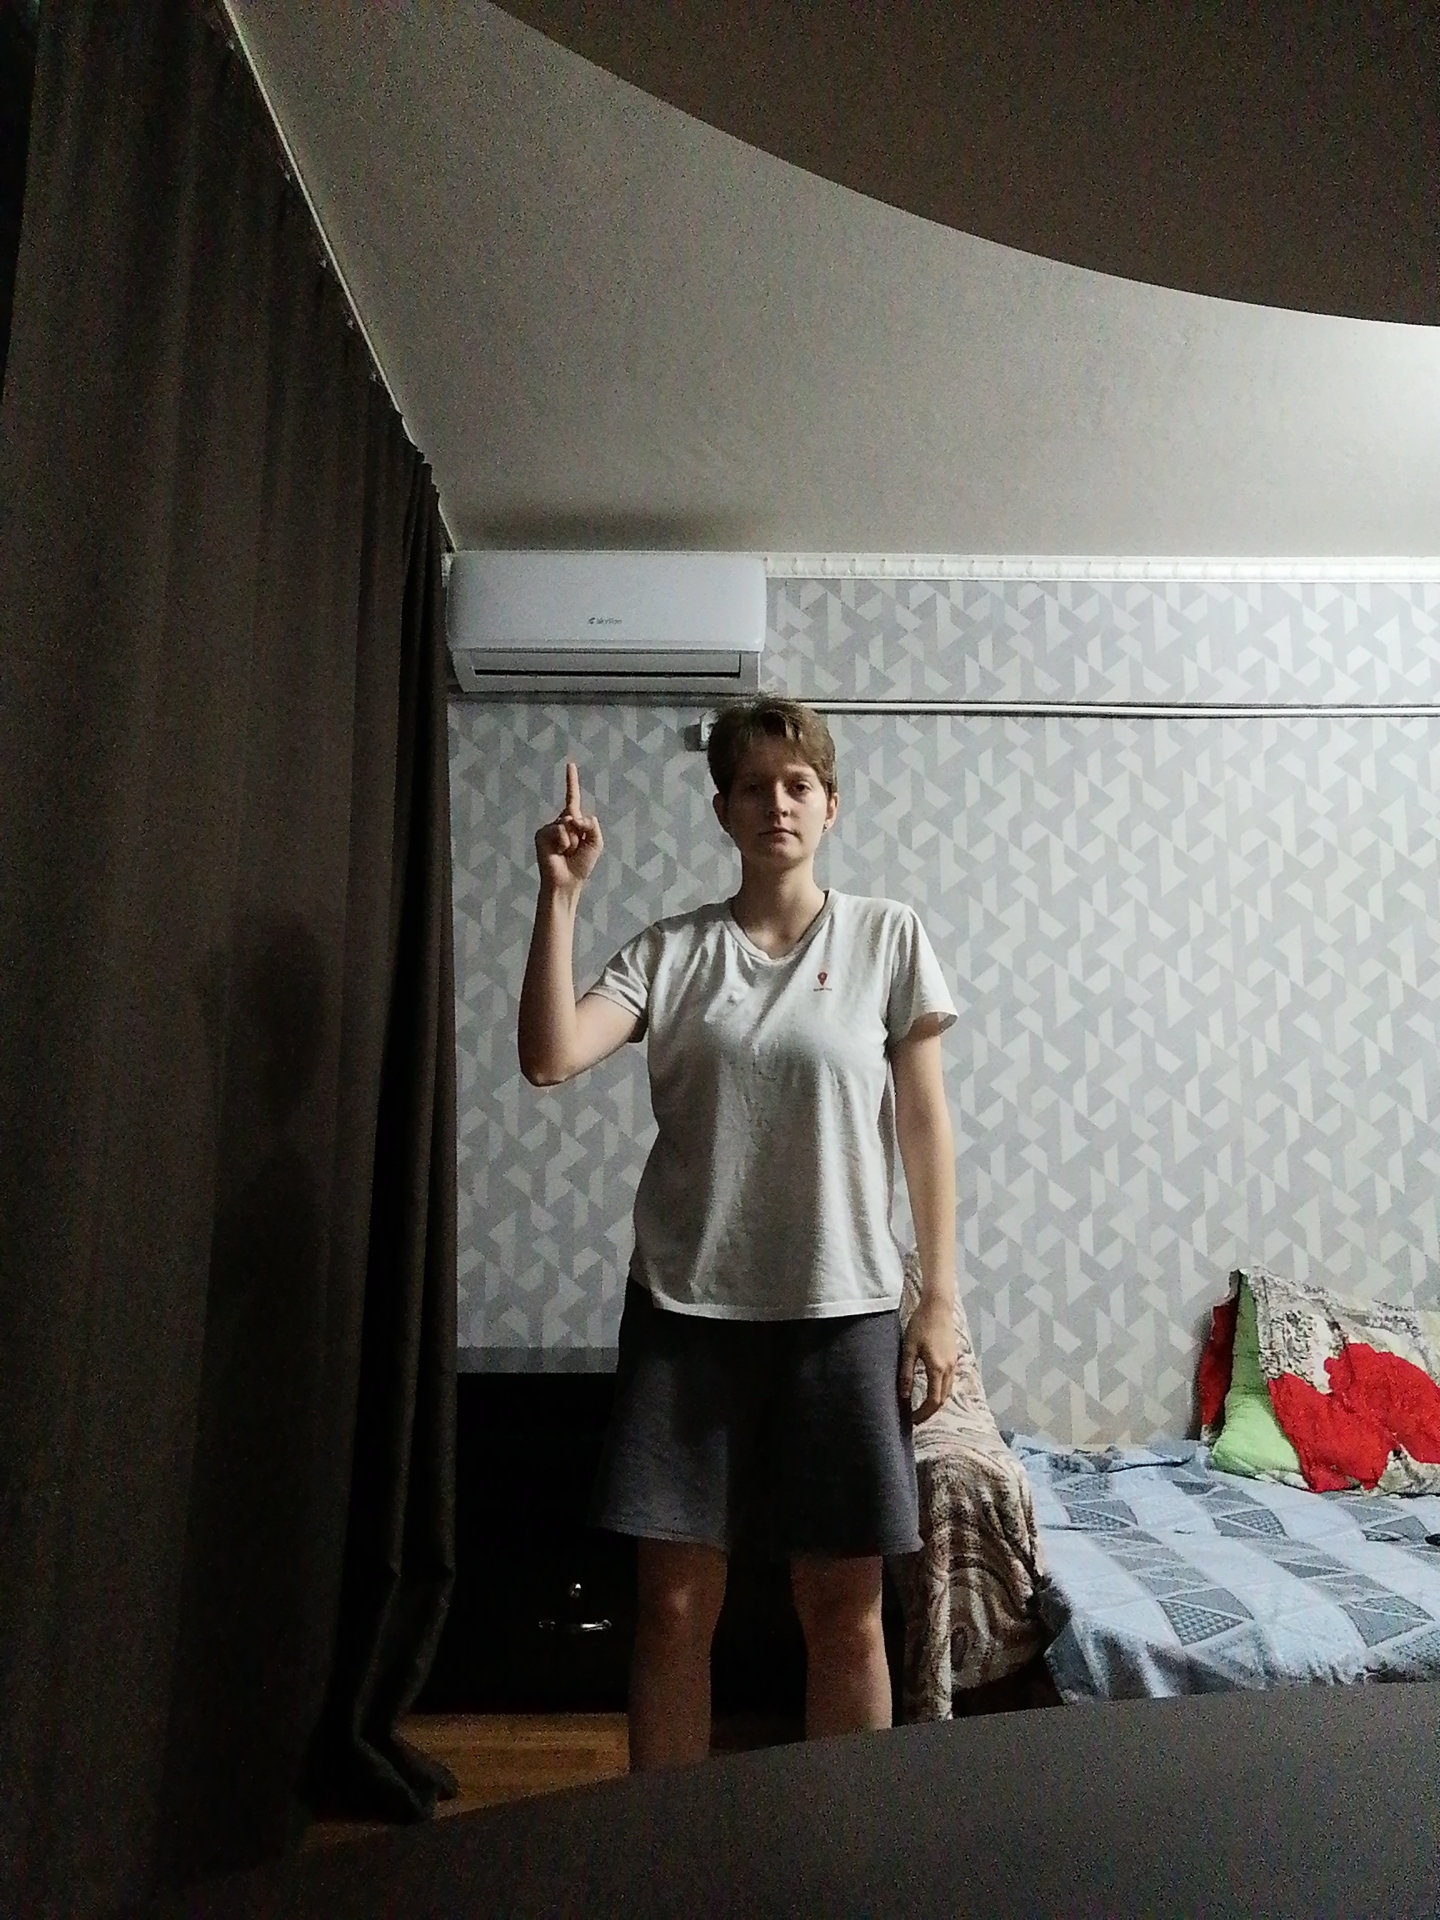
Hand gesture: one